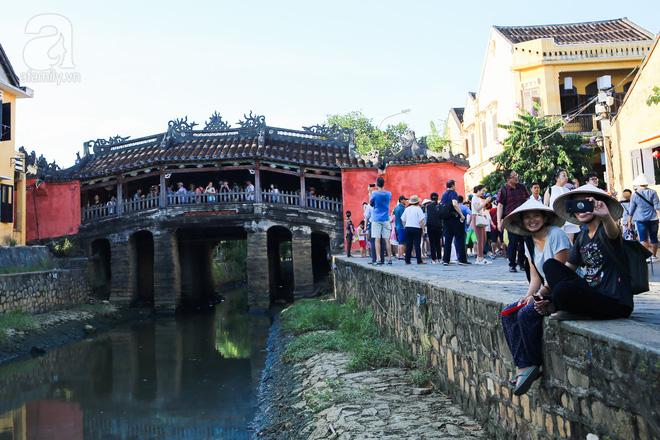
có một cây cầu bắc ngang qua một con sông